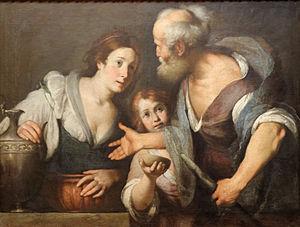
La Veuve de Serepta s'apprête à utiliser l'huile et la farine et la farine qui lui reste pour faire à manger au prophète Élie lorsque son jeune fils lui offre à boire. Bien que marqué par le désespoir de la faim imminente, son visage révèle aussi le joyeux message que lui donnait Élie
Élie est un prophète majeur dans les religions abrahamiques.
Sarepta, était une ville phénicienne fortifiée sur la côte méditerranéenne entre Sidon et Tyr, dont l'emplacement était situé juste au nord de l’actuelle ville de Sarafand.
La veuve de Sarepta est une figure anonyme de la Bible hébraïque auprès de laquelle le prophète Élie trouve refuge. Il réalise pour elle deux miracles, assurant sa providence et ressuscitant son fils.